Sarah Elizabeth Doyle

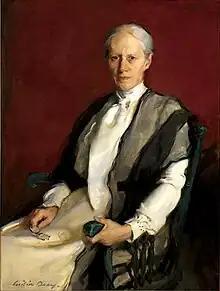
Sarah Doyle painted by Cecilia Beaux

Sarah Elizabeth Doyle (March 22, 1830 – December 21, 1922) was an American educator and educational reformer, noted for her roles in founding the Rhode Island School of Design and establishing women's education at Brown University.